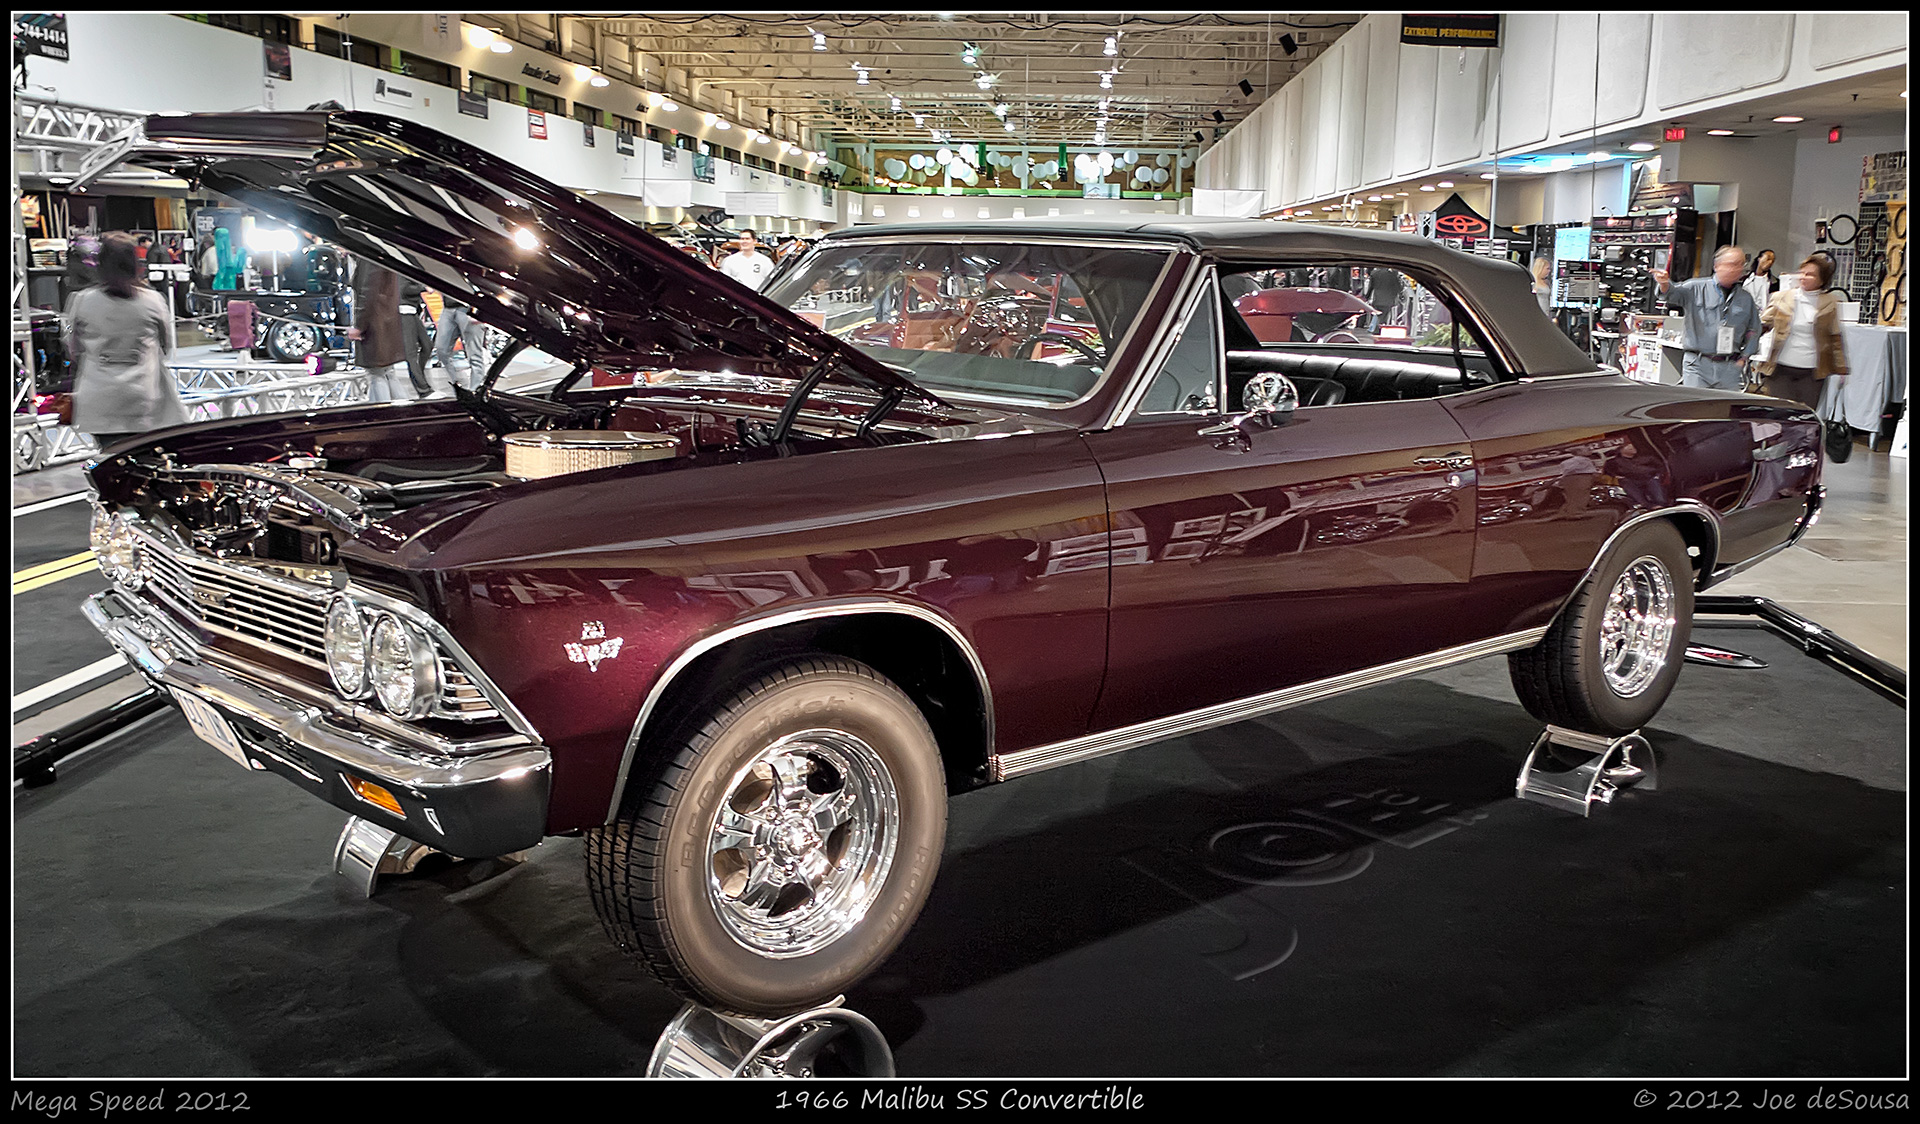
car, vehicle, color, show, speed, motor vehicle, muscle car, 2012, malibu, sedan, topaz, detail, mississauga, chevrolet, convertible, custom, mega, nik, ss, efex, pro, 1966, antique car, auto show, land vehicle, automobile make, automotive exterior